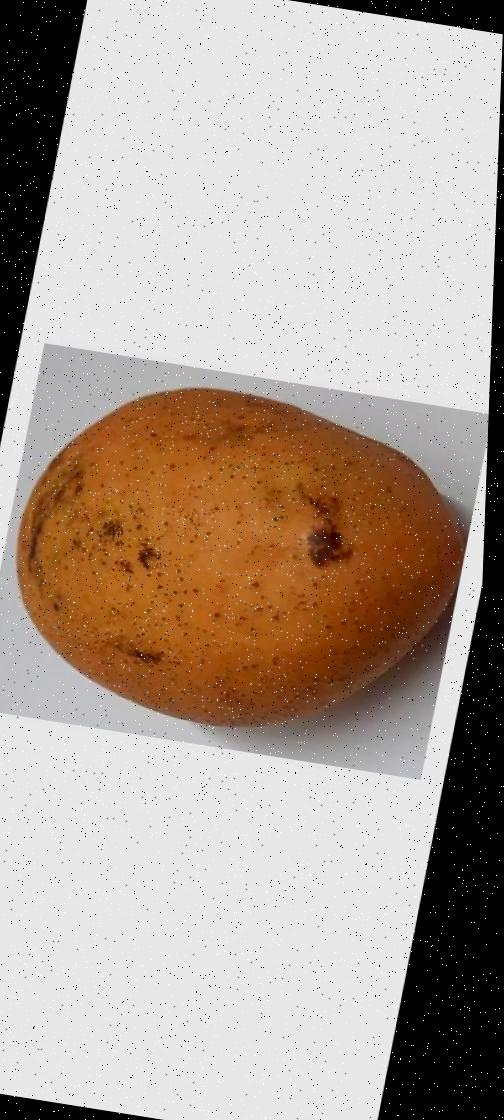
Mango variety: Ashshina Classic